The Greystone

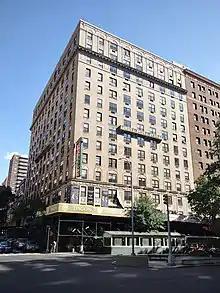
The Greystone in 2022

The Greystone, also known as the Greystone Hotel is a fourteen-story building at 212-218 West 91st Street on the Upper West Side of Manhattan in New York City, United States. Samuel and Henry A. Blumenthal bought the property from the Astor estate in 1922 with marketing beginning two years later. It was designed by the architectural firm of Schwartz & Gross.